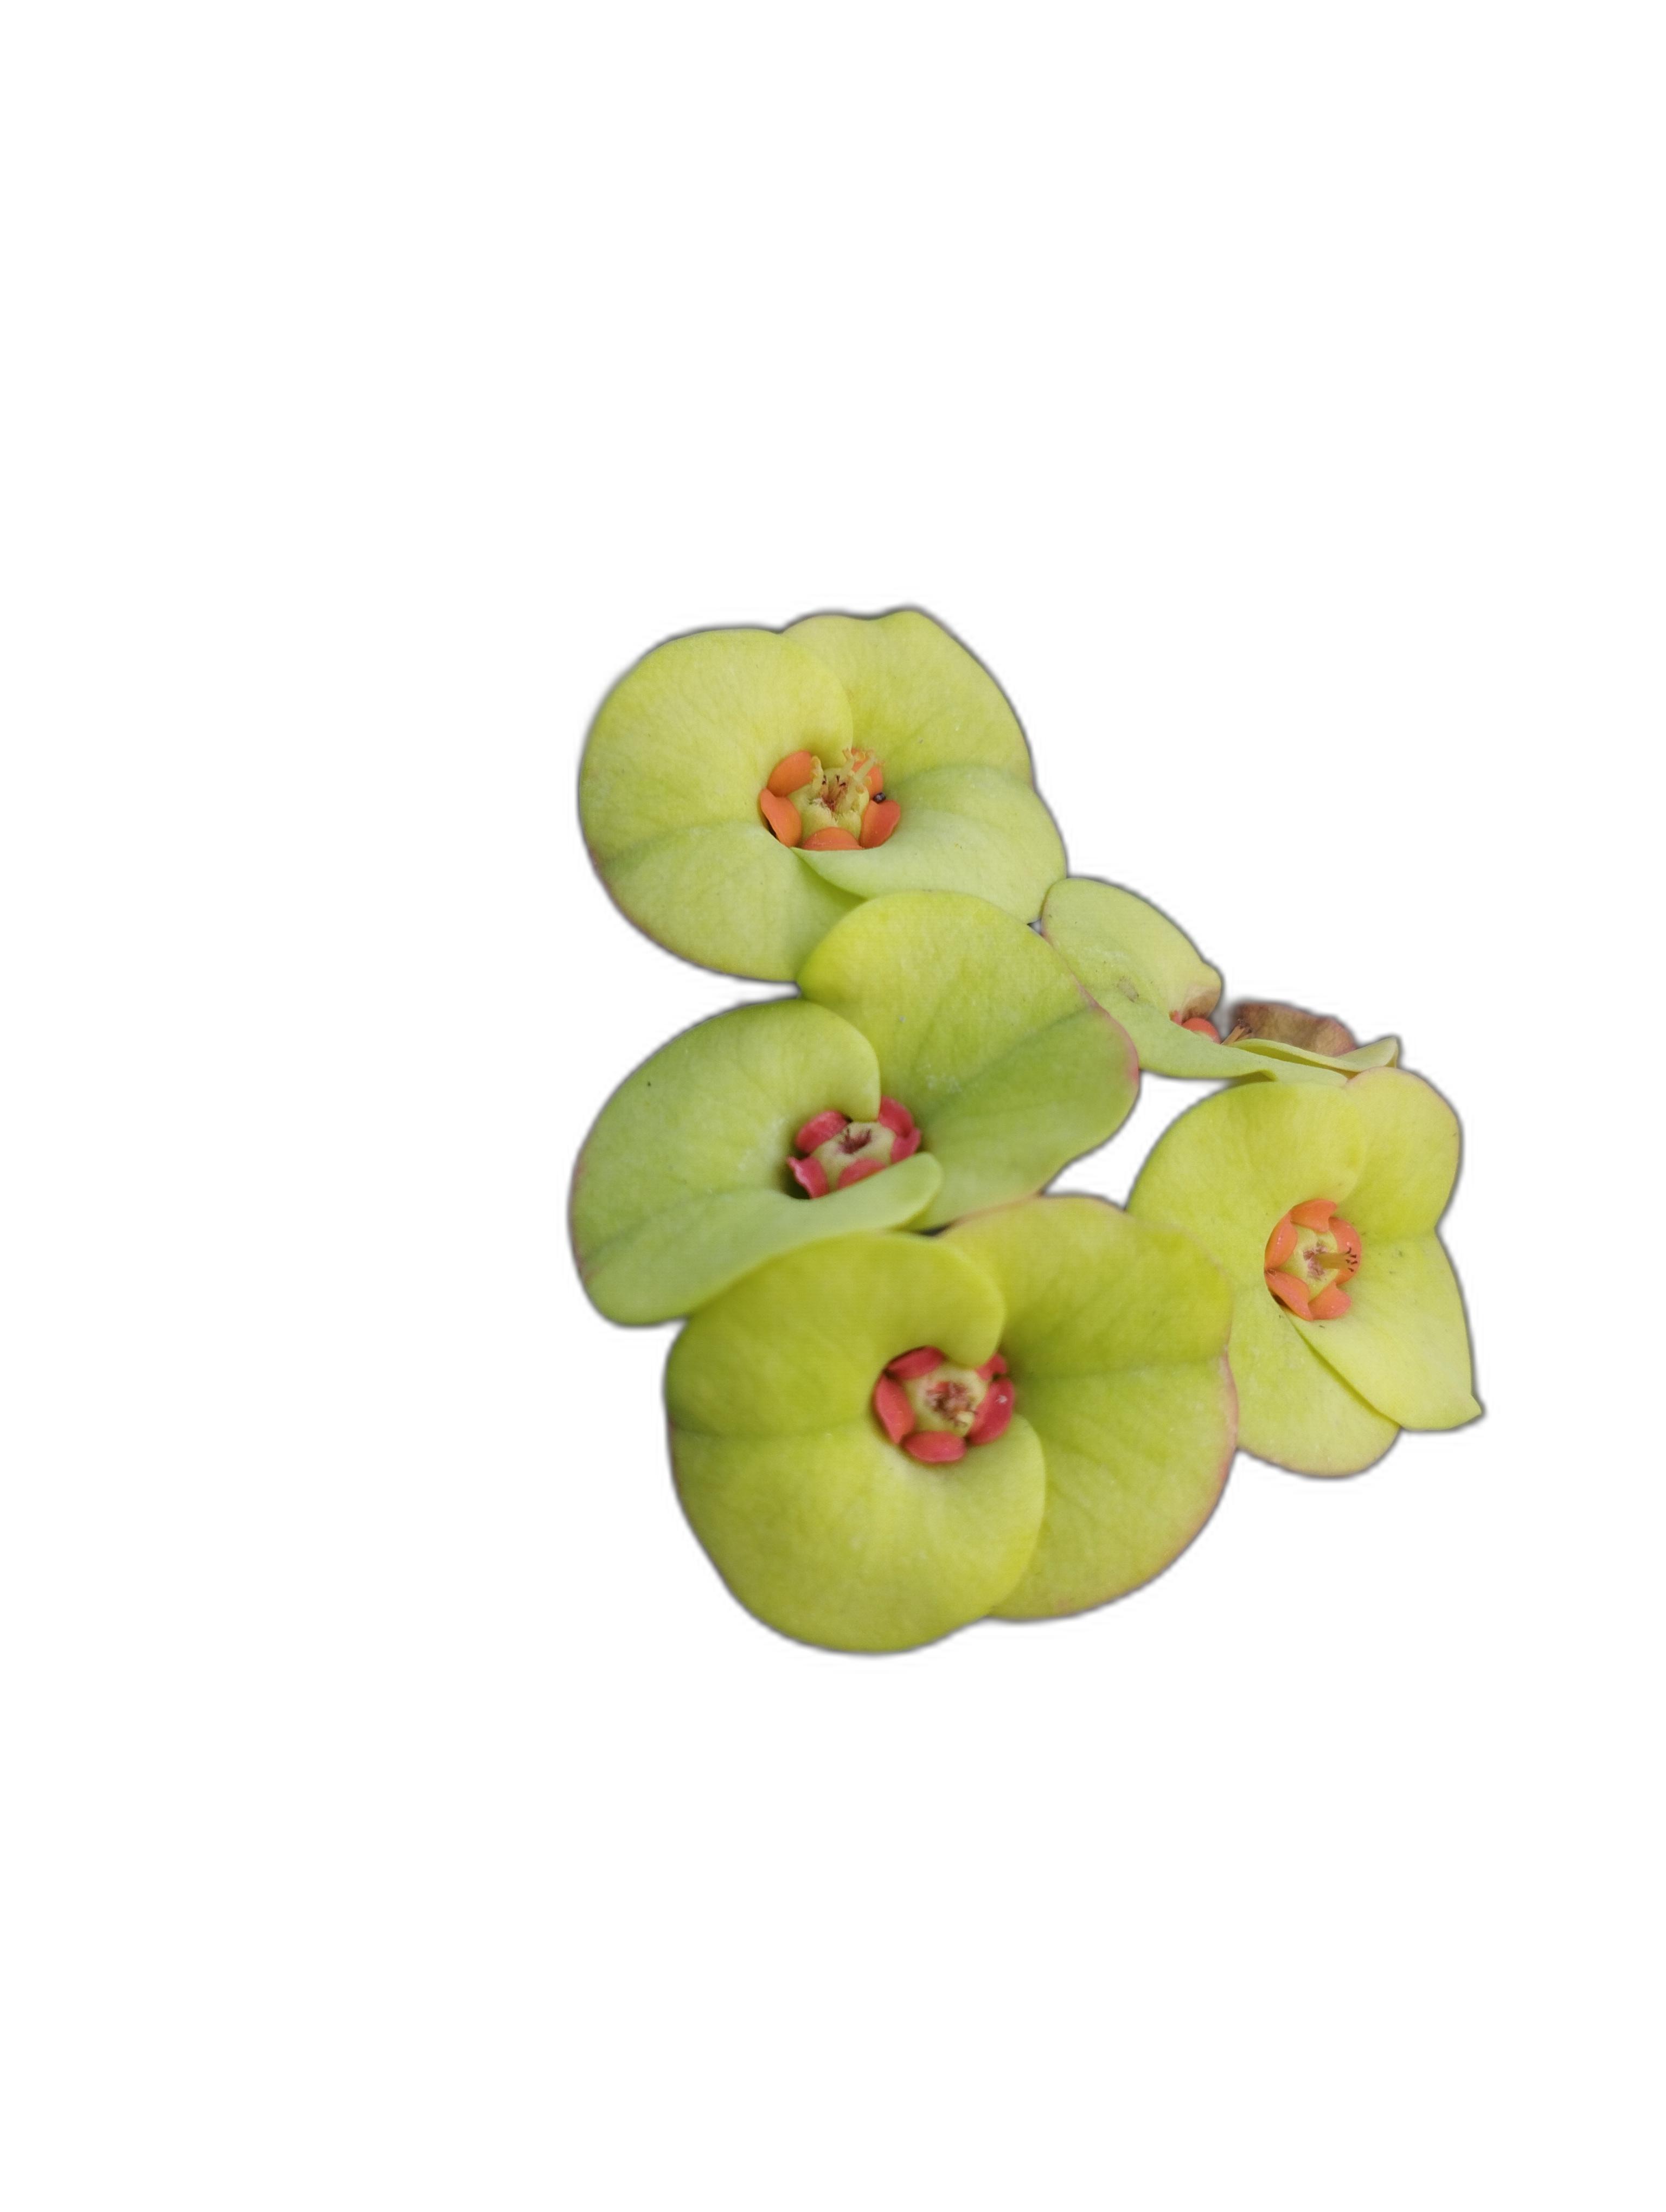
Label: Crown of thorns